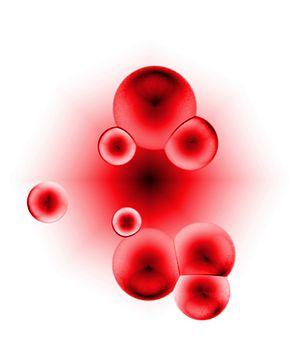
Le vampire est un type de revenant qui fait partie des grandes créatures légendaires issues des mythologies où se combinent de diverses manières l'inquiétude de l'au-delà et le mystère du sang. Suivant différents folklores et selon la superstition la plus courante, ce mort-vivant se nourrit du sang des vivants afin d’en tirer sa force vitale, ses victimes devenant parfois des vampires après leur mort. La légende du vampire puise ses origines dans des traditions mythologiques anciennes et diverses, elle se retrouve dans toutes sortes de cultures à travers le monde.